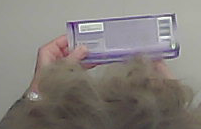
Product: milka_chocolate